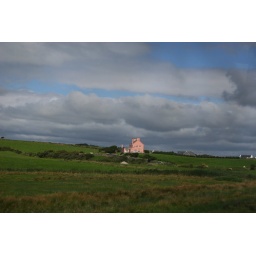
I liked how the pink house stood out against all that green